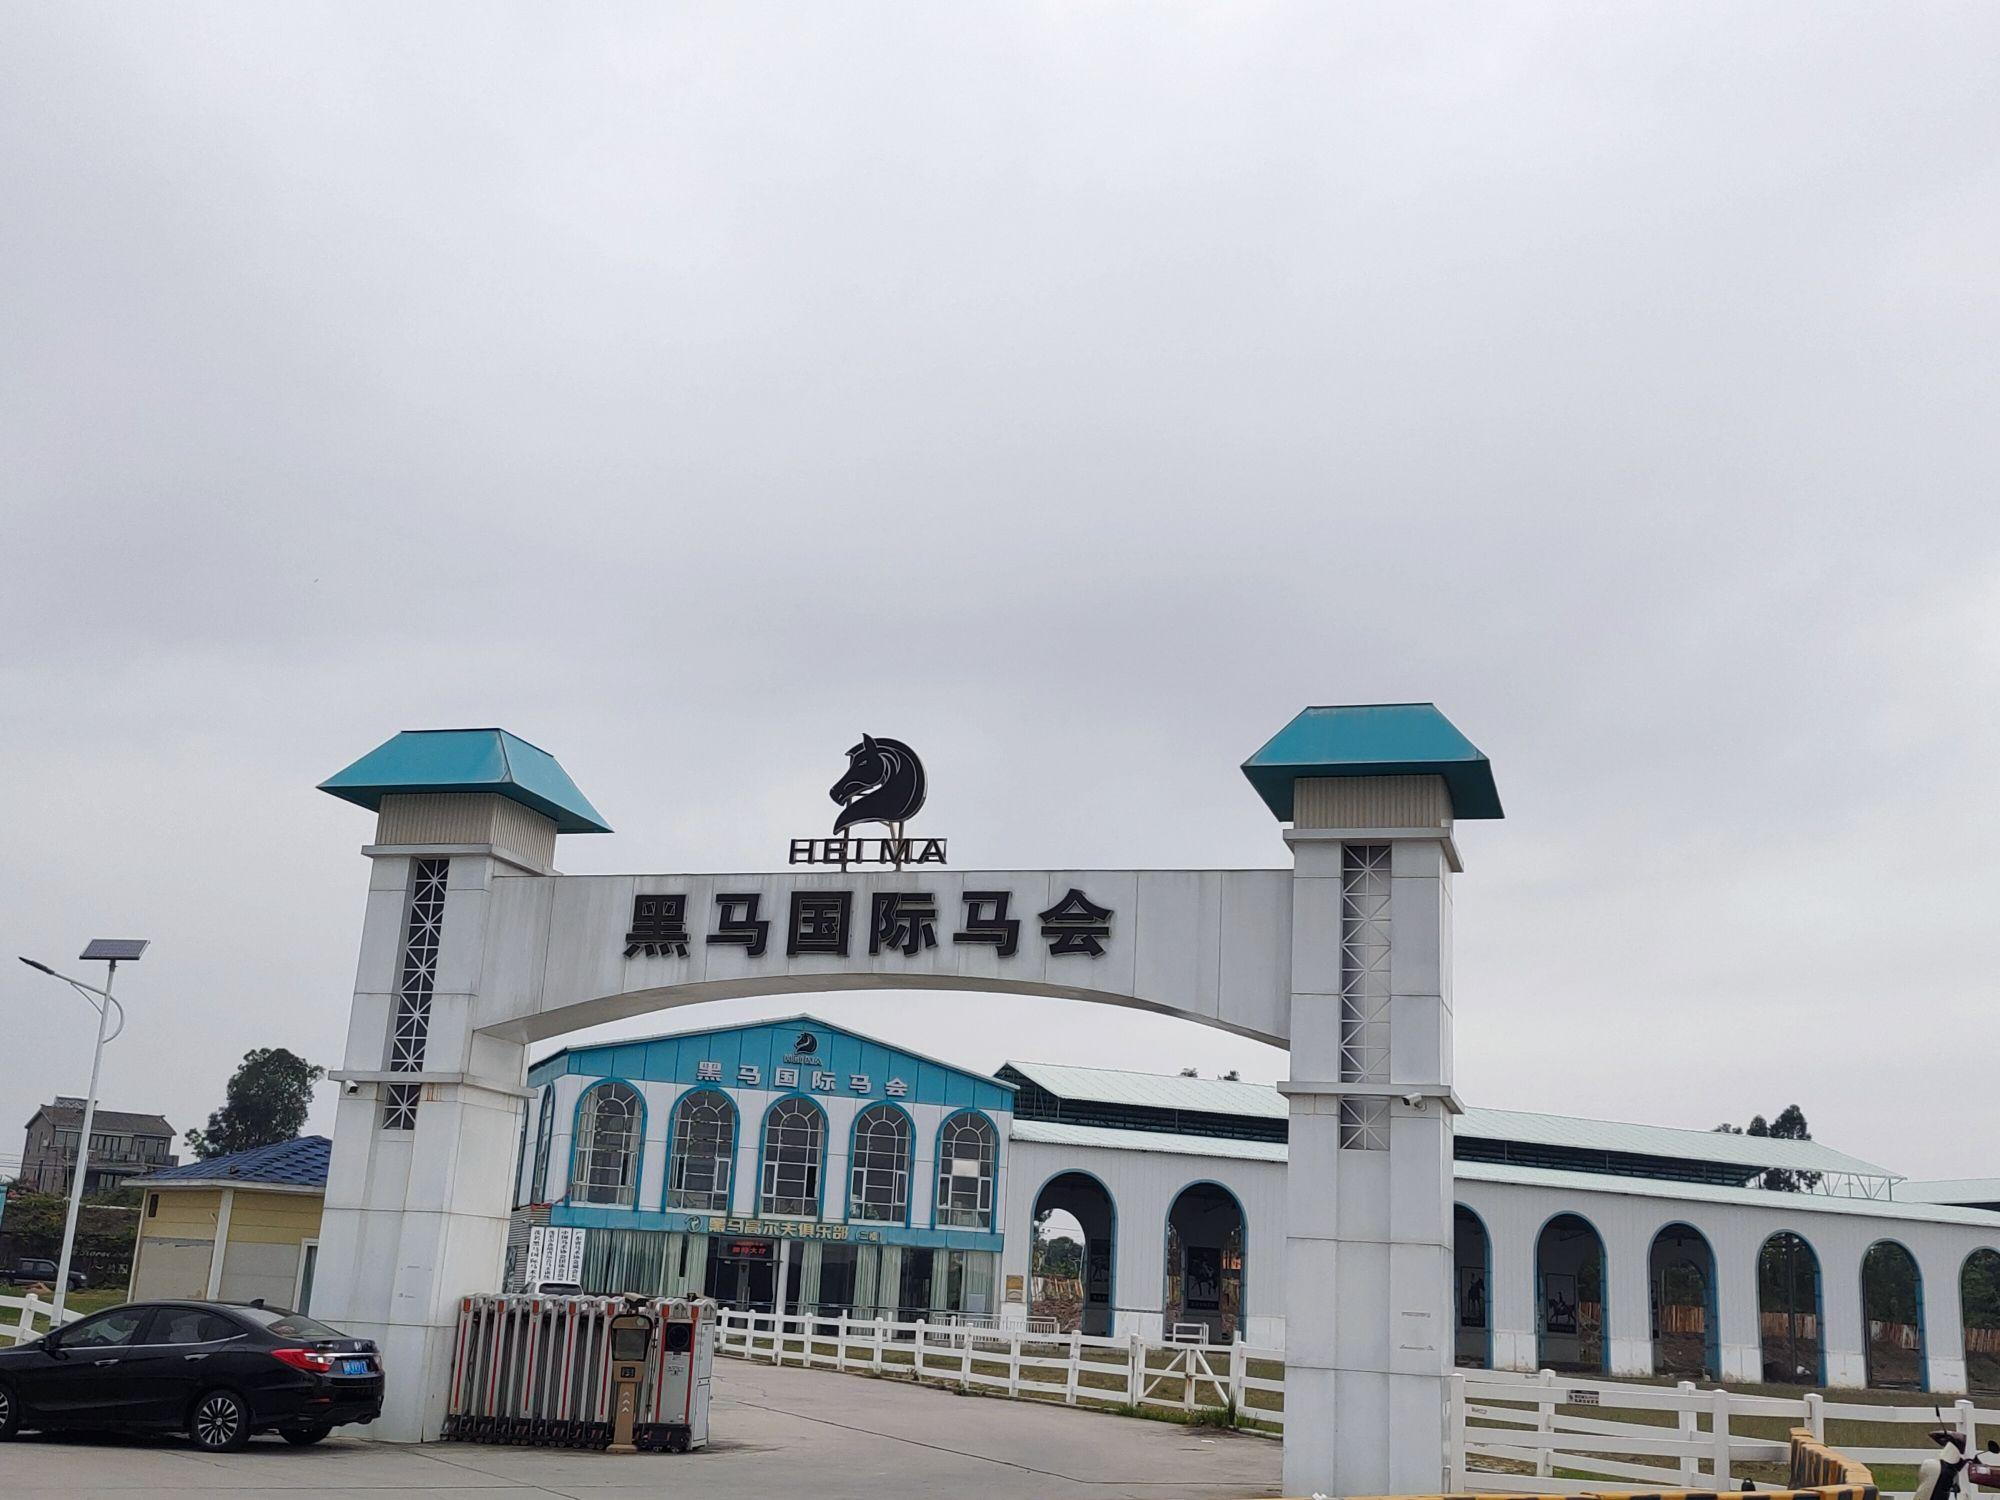
地标名称：黑马国际马会
所在城市：茂名市·茂南区